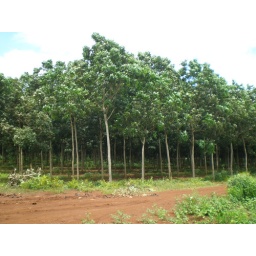
This is rubber tree plant near Pagoda